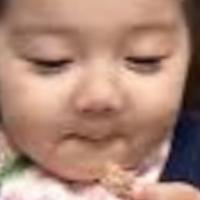
Age group: age 01-10